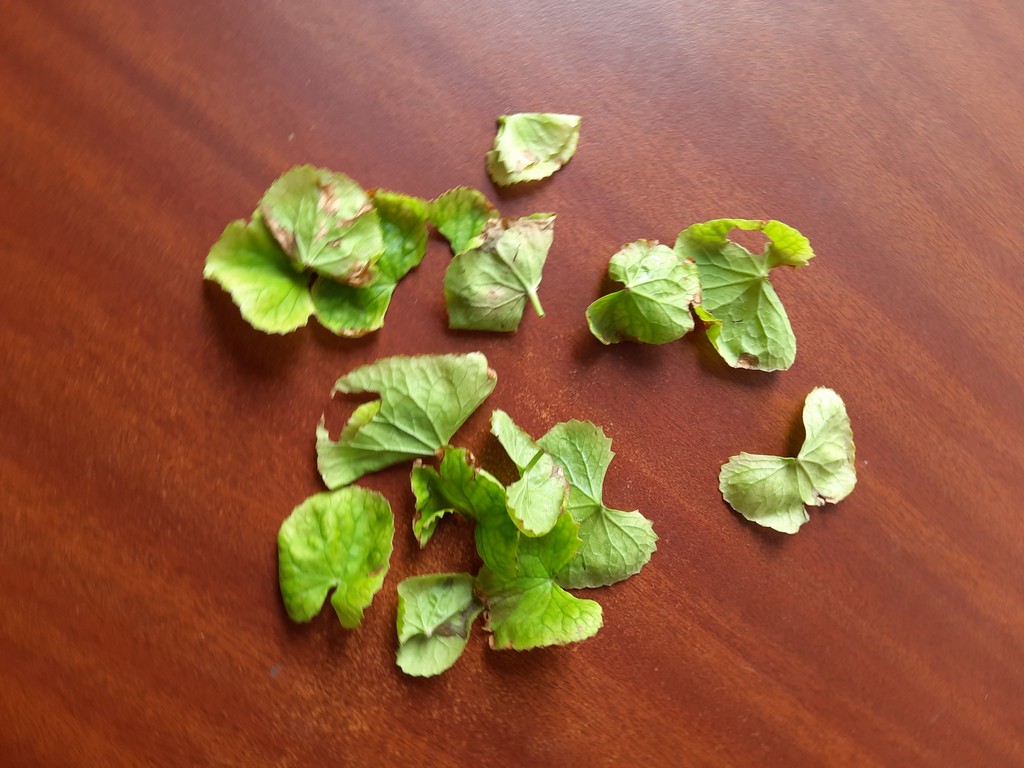
Label: Unhealthy